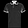
Label: T - shirt / top